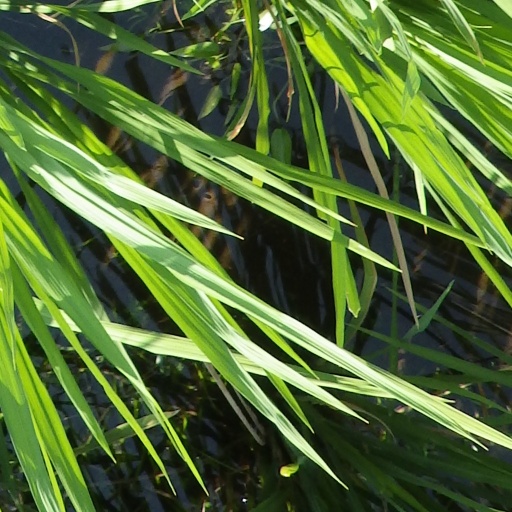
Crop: rice